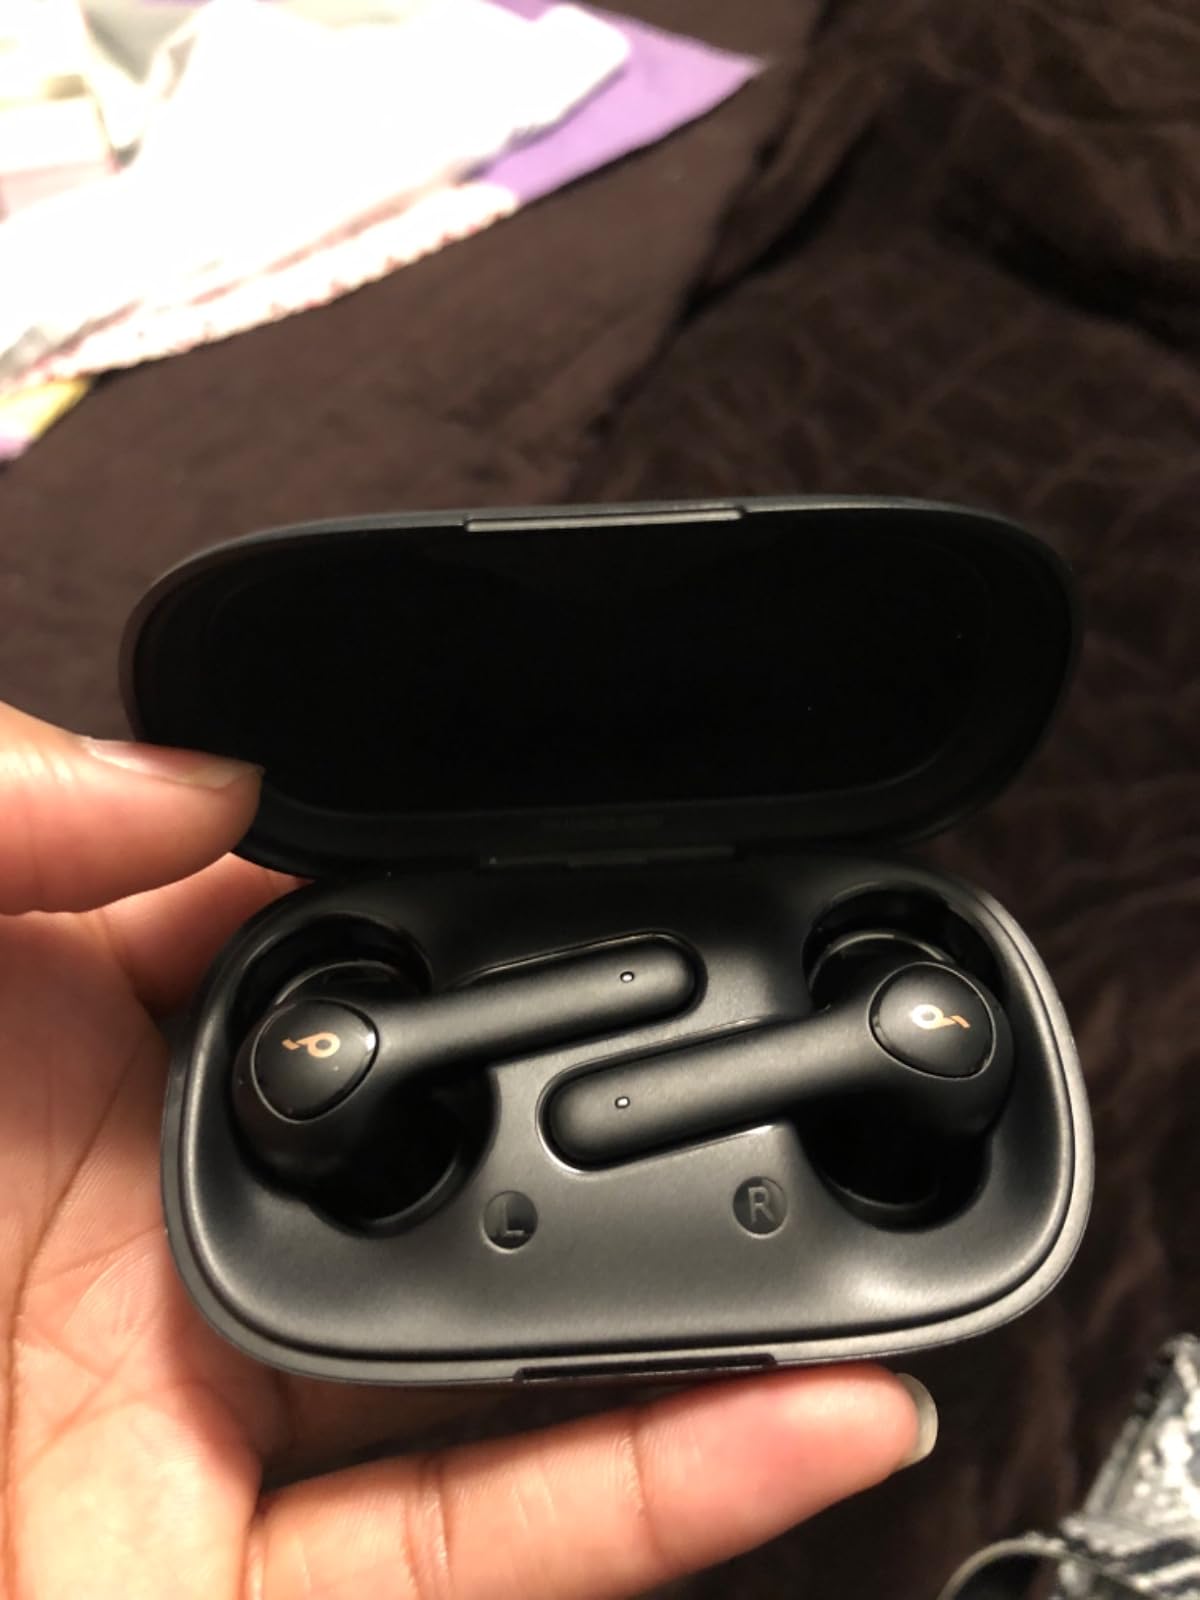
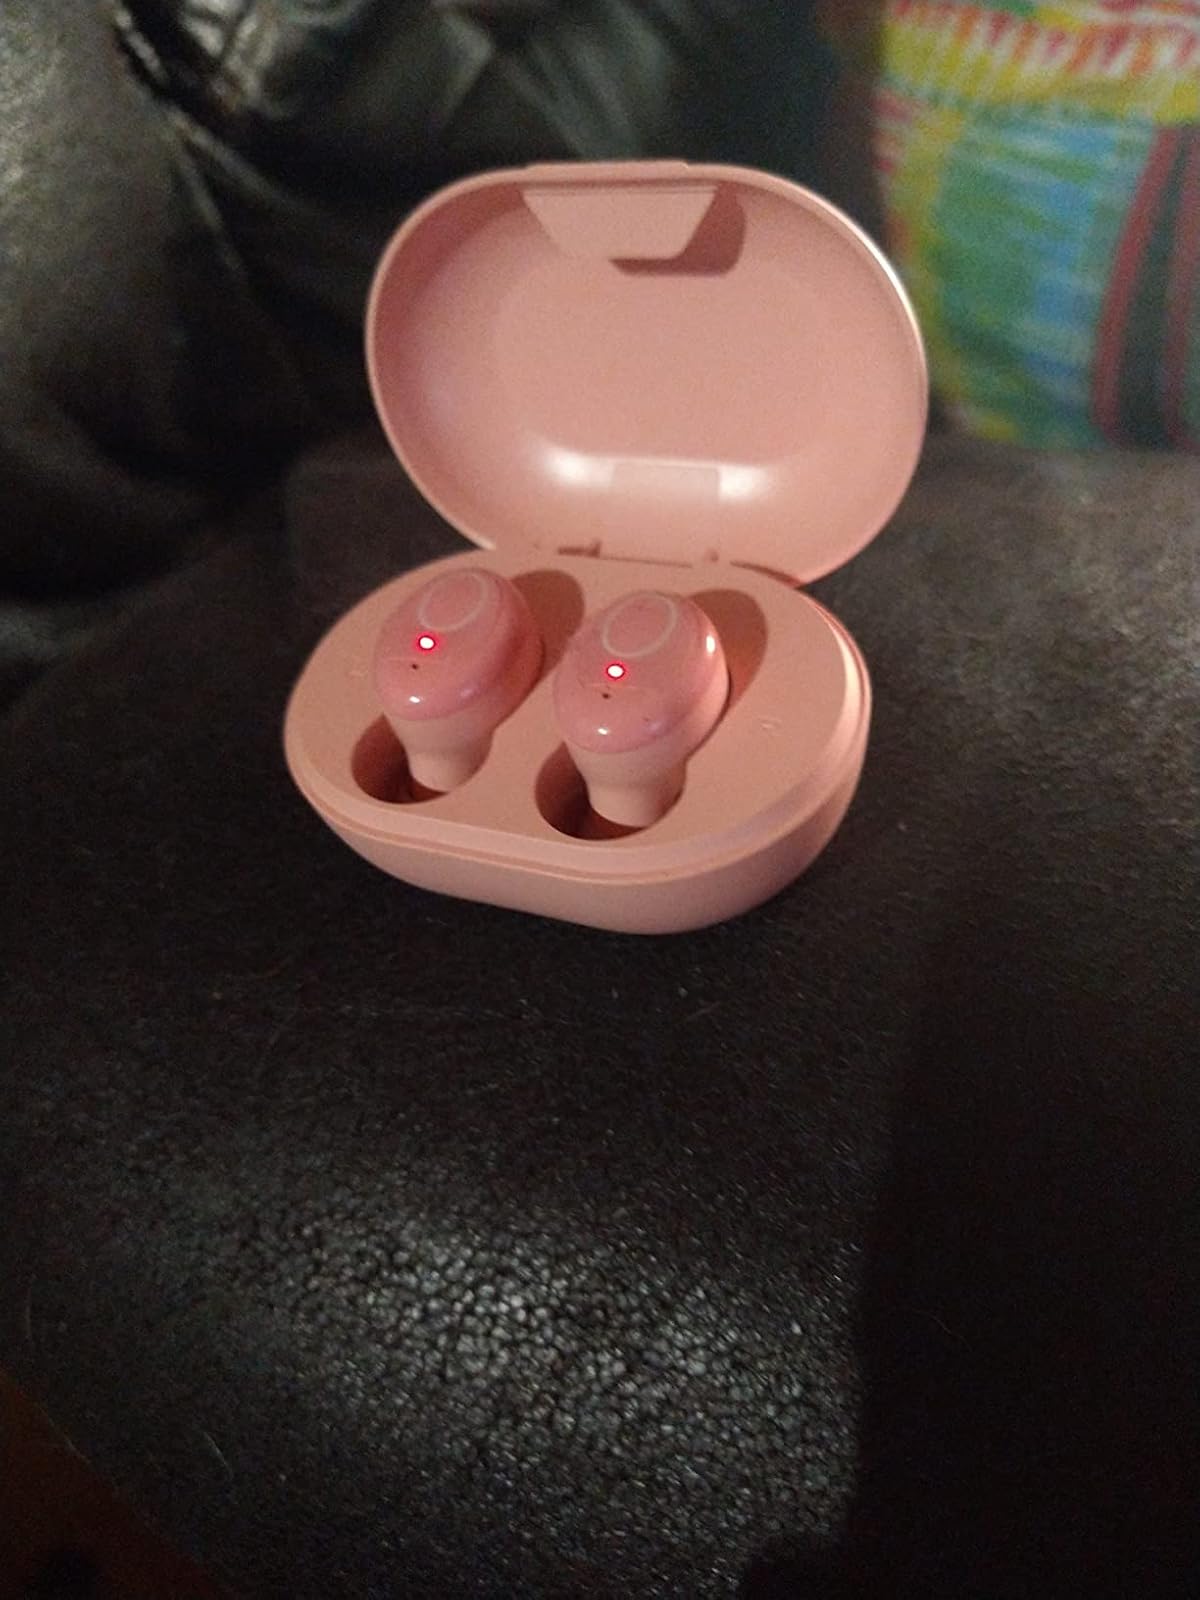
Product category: earbuds
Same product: no